Robert and Anne Dickey House

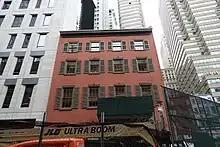
The original front face of the building on Greenwich Street in 2022, following restoration.

The building was designed by an unknown architect in the Federal style. The design has been erroneously attributed to Pierre Charles L'Enfant. As originally constructed the house was 3 stories tall, with the top story occupied by a peaked roof. An 1872 alteration by architect Detlef Lienau replaced the peaked roof with a fourth story capped by a flat roof with a metal cornice. The front face of the building on Greenwich Street is flat and four-windows wide. The bottom floor is utilized for retail space.